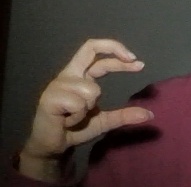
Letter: thal